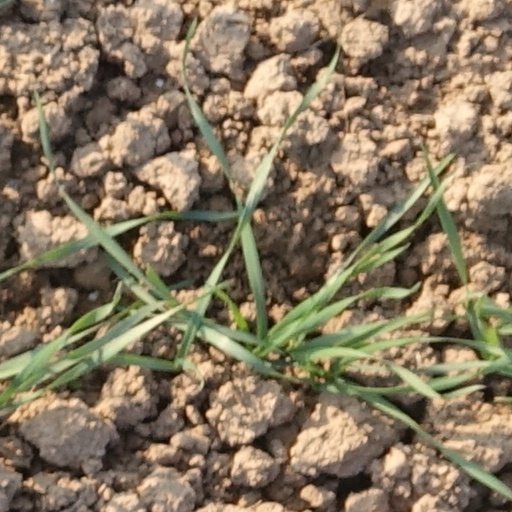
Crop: wheat